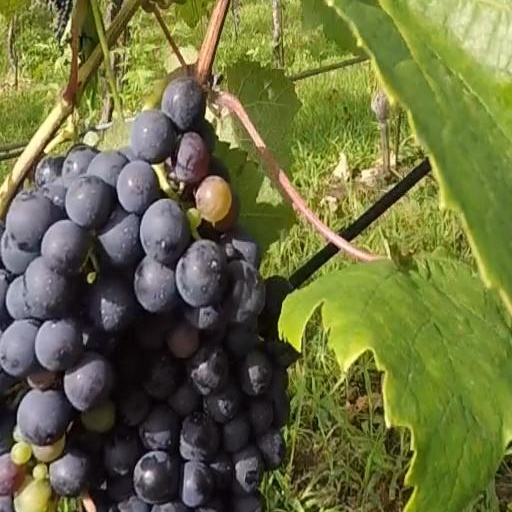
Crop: grape